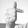
ASL letter: T